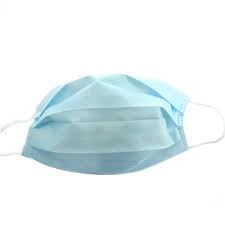
Waste category: trash